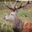
Label: deer